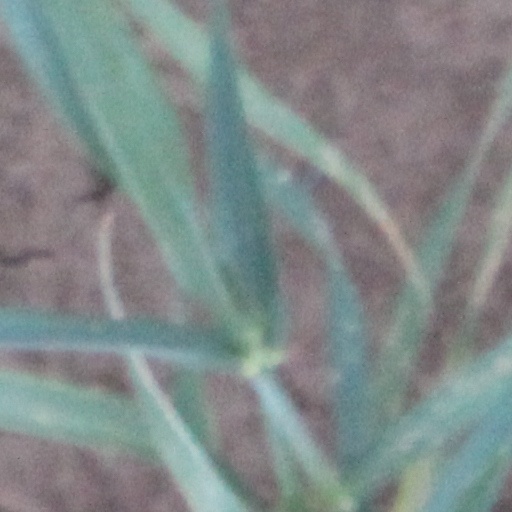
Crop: wheat